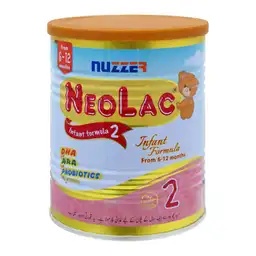
Neolac 2 Follow-On Formula Milk Powder 400G
Neolac 2 Follow-On Formula Milk Powder 400G Description Neolac stage 2 baby powder is a dietary supplement, suitable for babies of 6-12 months old. It contains DHA, ARA, probiotics, Bifidus with vitamins & minerals that ensure healthy digestion, and brain development.
Brand: EZ MEDSS
Category: Baby & Toddler > Nursing & Feeding > Baby & Toddler Food > Baby Formula > Dairy Formula